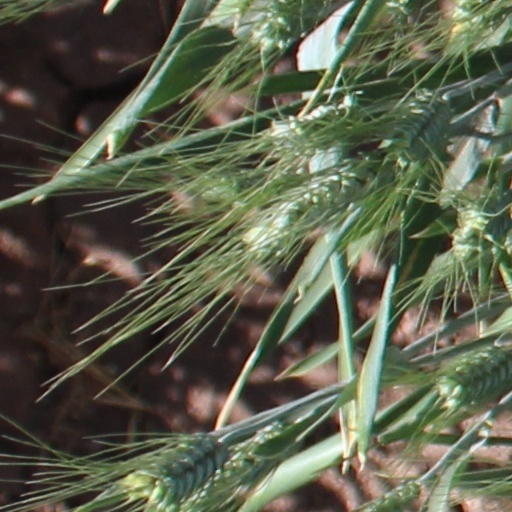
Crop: wheat